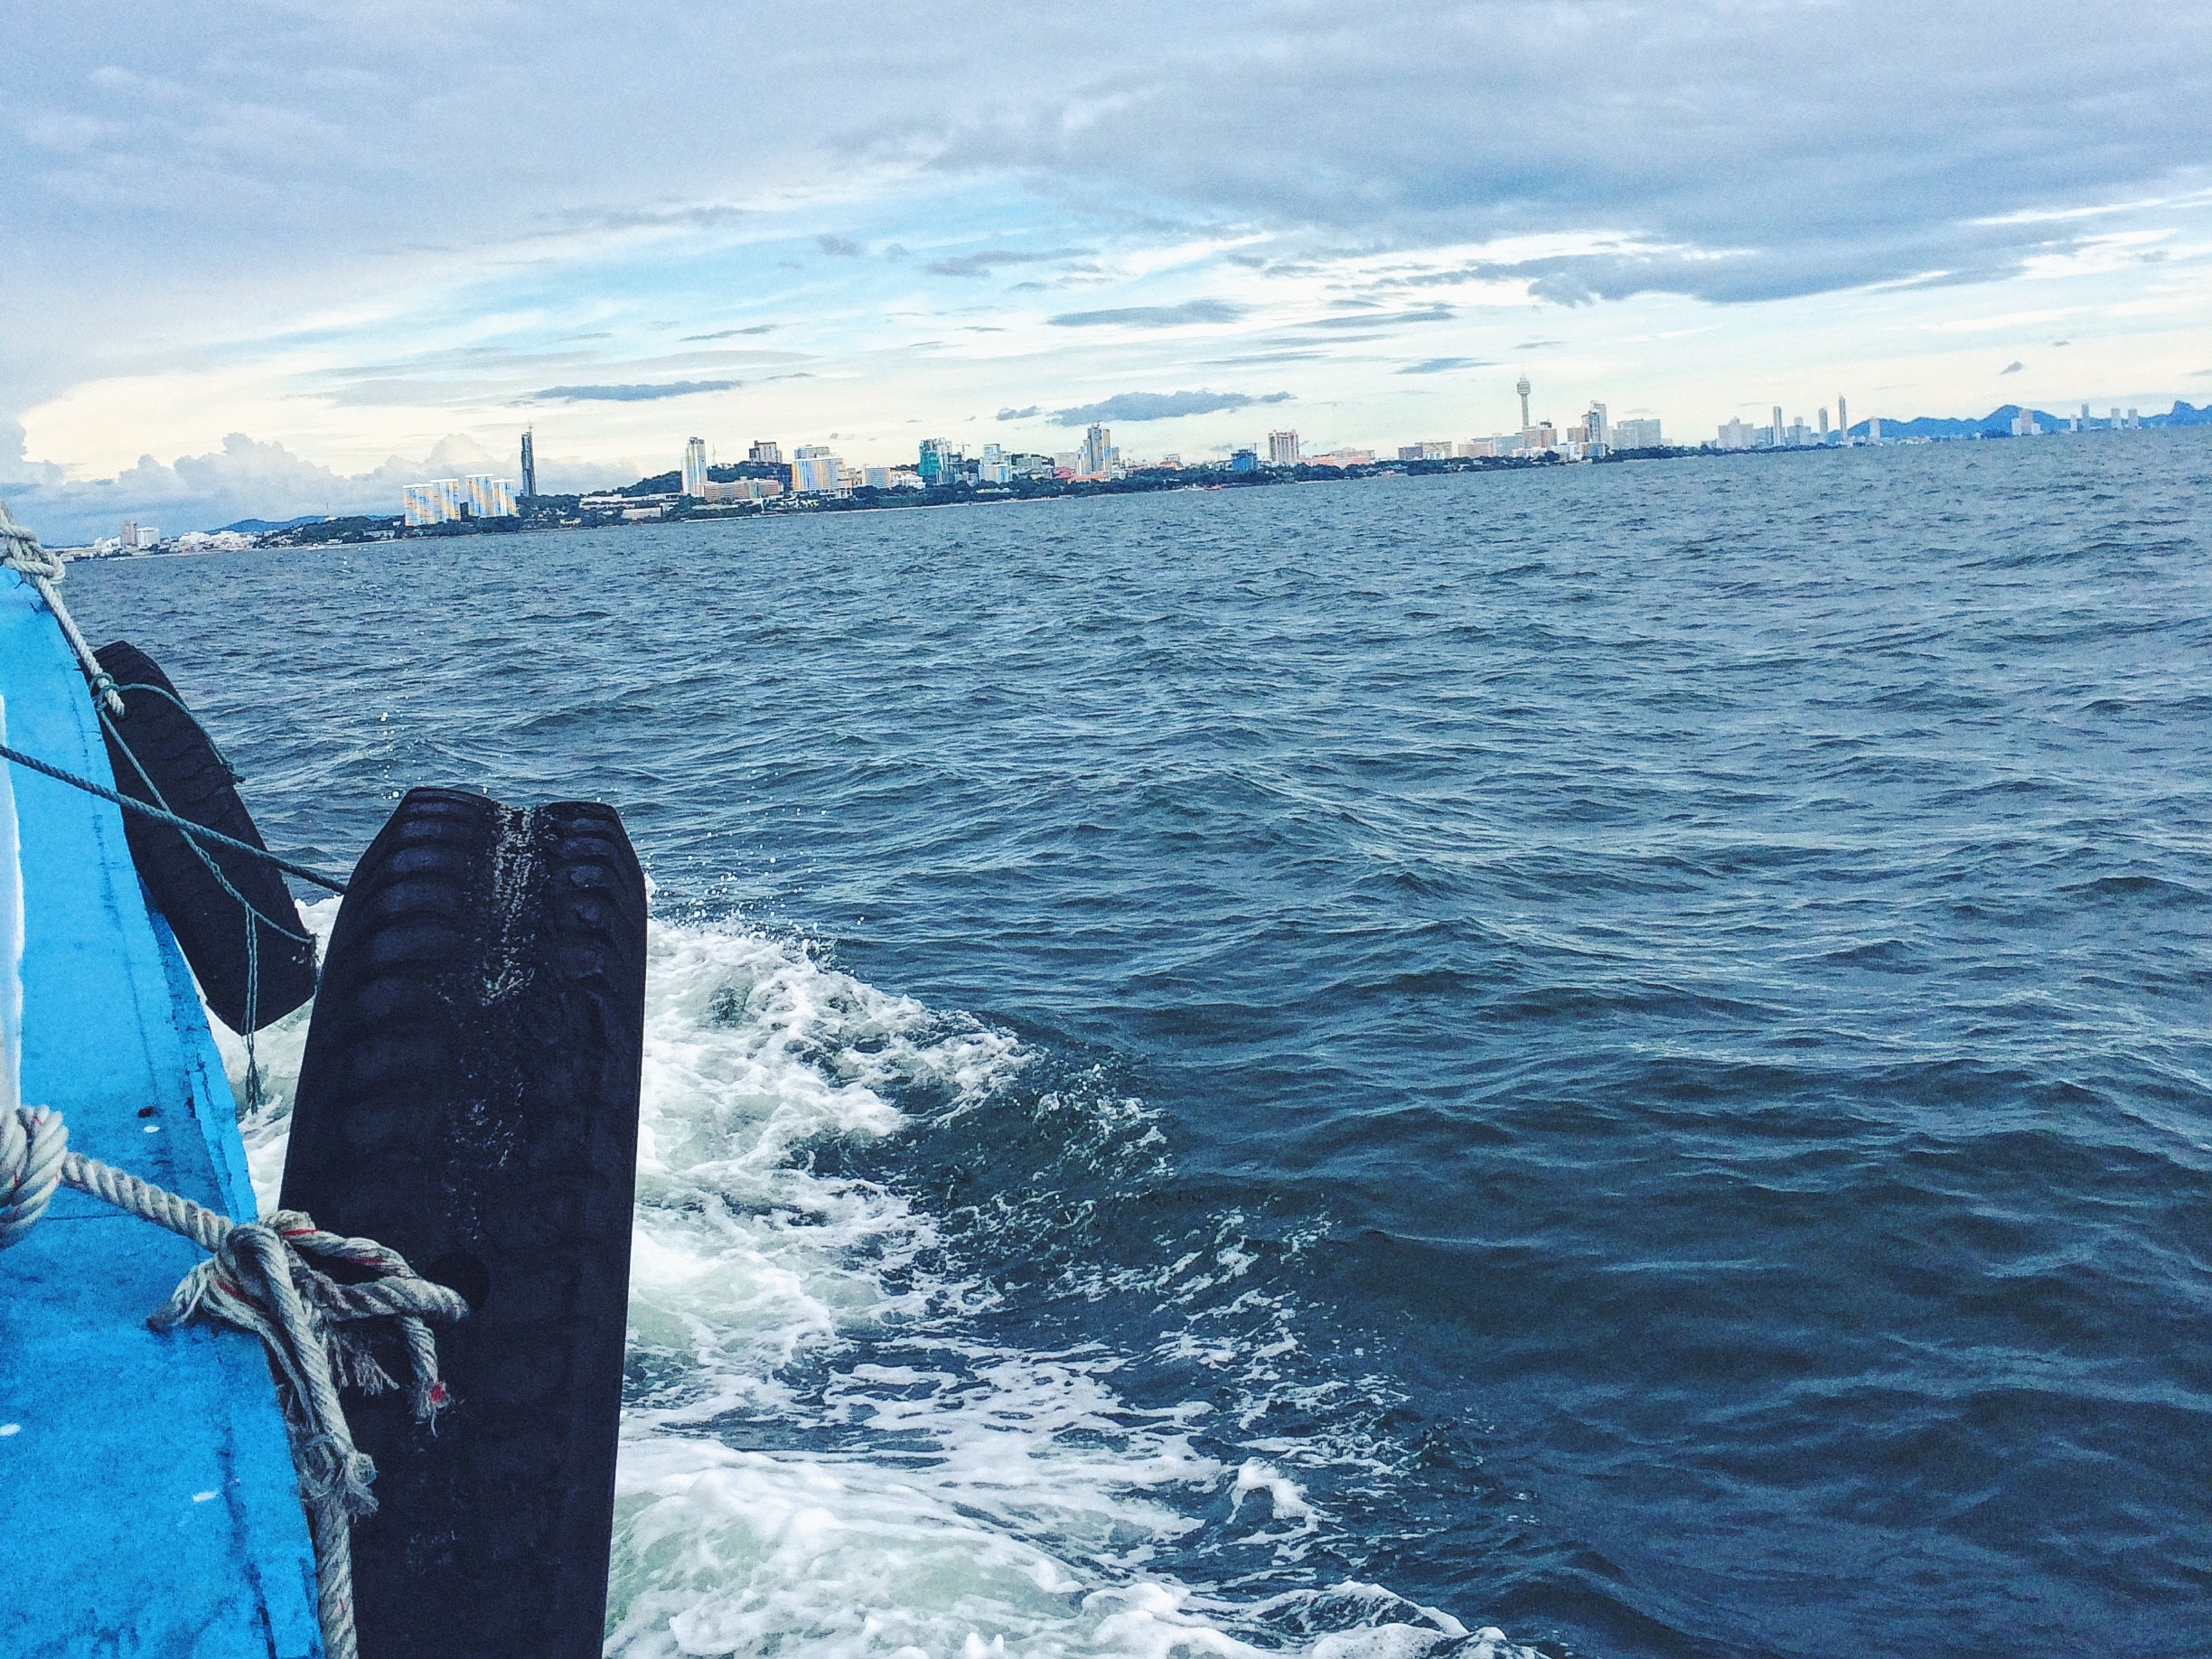
sea, sailing, vehicle, sail, ocean, boat, wind wave, boating, coast, cape